Sixaxis

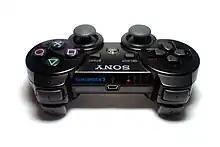
The top of a DualShock 3 Sixaxis controller, LED lights on the right

On the top of the controller is a row of four numbered LEDs, which are used to identify and distinguish multiple wireless controllers. These are similar to the indicators found on the Wii remote and the ring of light on the Xbox 360 Controller. Since the PlayStation 3 supports up to 7 controllers, controllers 5, 6 and 7 are represented as the sum of two other indicators despite having 4 LEDs (for example controller 5 is represented by illuminating indicators '4' and '1' at the same time, since 4+1=5).